Candler College and Colegio Buenavista

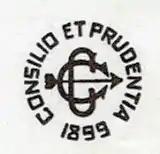
Logo Candler College

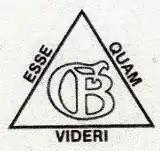
Logo Colegio Buena Vista

Candler College was located in the southeastern corner of the intersection of Miramar (Calle 54) and Gutiérrez (Ave. 43) in La Ceiba neighbourhood, Marianao. Candler's main entrance was on Gutiérrez Street (Ave.43) and gave access to the gardens in the front part of the main building, where the offices were on the ground floor and the bedrooms for the pupils in the second and third floors. Through this entrance, taking to the left, were the Martian Corner and the two-story building where the High School classes were held. At the back of this building, which opened onto Calle Lanuza (Calle 52), an entrance was opened for the students of Candler University. There were three other entrances on Calle Miramar (Ave. 54): one that was used to enter the Chapel, the next allowed the entrance of cars to the esplanade and parking place; this entrance had on the right the two-story building of the School of Commerce, with its well-equipped classrooms and spacious corridors, and to the left was the Library building, which also had two floors. Surrounding the esplanade were the back of the main building with its long corridors, the front of the High School building, the dining room and kitchen with the apartment for the director on the second floor and the three-story building that occupied the School of Baccalaureate, with its laboratories and the Museum of Natural Sciences, in addition to classrooms. Separated by a fence was the field for sports, the squash court and beyond the ground and the ballpark. The third entrance was the building of the Elementary School, in front of Font Street (Ave. 45). On the opposite side of the street, there was another sports field on the corner of 54th Street and 45th Ave. The Gymnasium, with its modern wooden floor for playing basketball and indoor volleyball and a stage at the back, was located in the southwest corner of 56th Street and 45th Ave.